Ninco Nanco

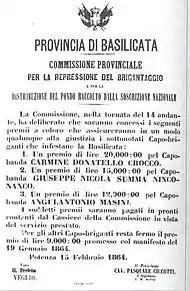
Wanted poster of Carmine Crocco, Ninco Nanco and Angelantonio Masini

On January 7, 1861, he met Carmine Crocco, becoming one of his best subordinates. Ninco Nanco participated in the conquest of the entire Vulture zone, pushing forward to the province of Matera, Irpinia and Capitanata. He had his own band of 50 men, remaining disposable to Crocco's orders in case of a big conflict against the royal troops. His principal targets were rich landowners, resorting to kidnapping, homicide and properties devastation for ransom to finance his band activities.